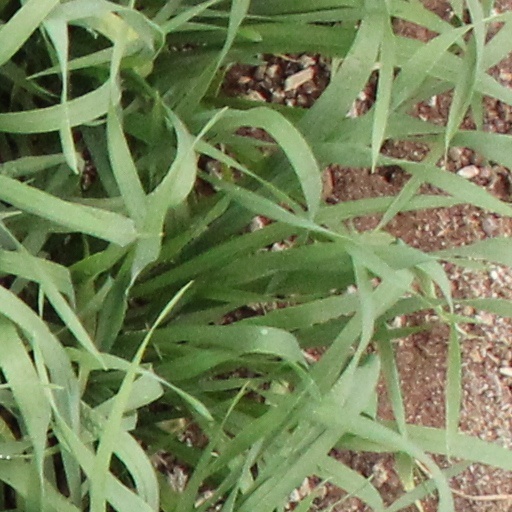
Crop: wheat